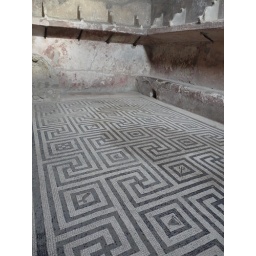
mosaic floor in Herculaneum women's bath house